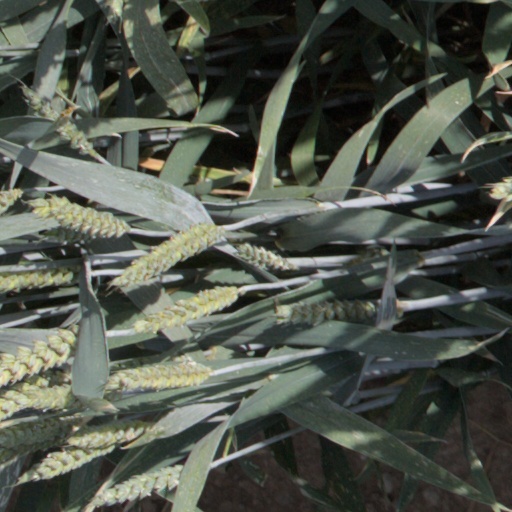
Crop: wheat